HR 2554

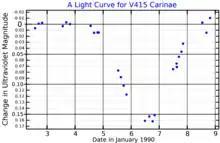
A U band light curve for V415 Carinae, adapted from Schröder and Hünsch (1992)

HR 2554 has two components in orbit around each other, making it a binary star. The semi-major axis of the secondary's orbit is 2.17 arcseconds. Thomas B. Ake and Sidney B. Parsons discovered that HR 2554 is a variable star, in 1986. It was given its variable star designation, V415 Carinae, in 1989. The two components regularly eclipse each other. The system's brightness varies by 0.06 magnitude with a period equal to its orbital period of 195 days.